Saunton Golf Club

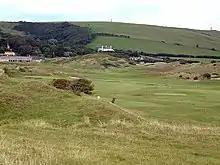
Saunton Golf Course

Saunton Golf Club is a private golf club in England, that is located about to the west of Braunton, Devon. It was founded in 1897. During the months of May and June 1944 the United States Army used the links as a camping area for the 771st Tank Destroyer Battalion.